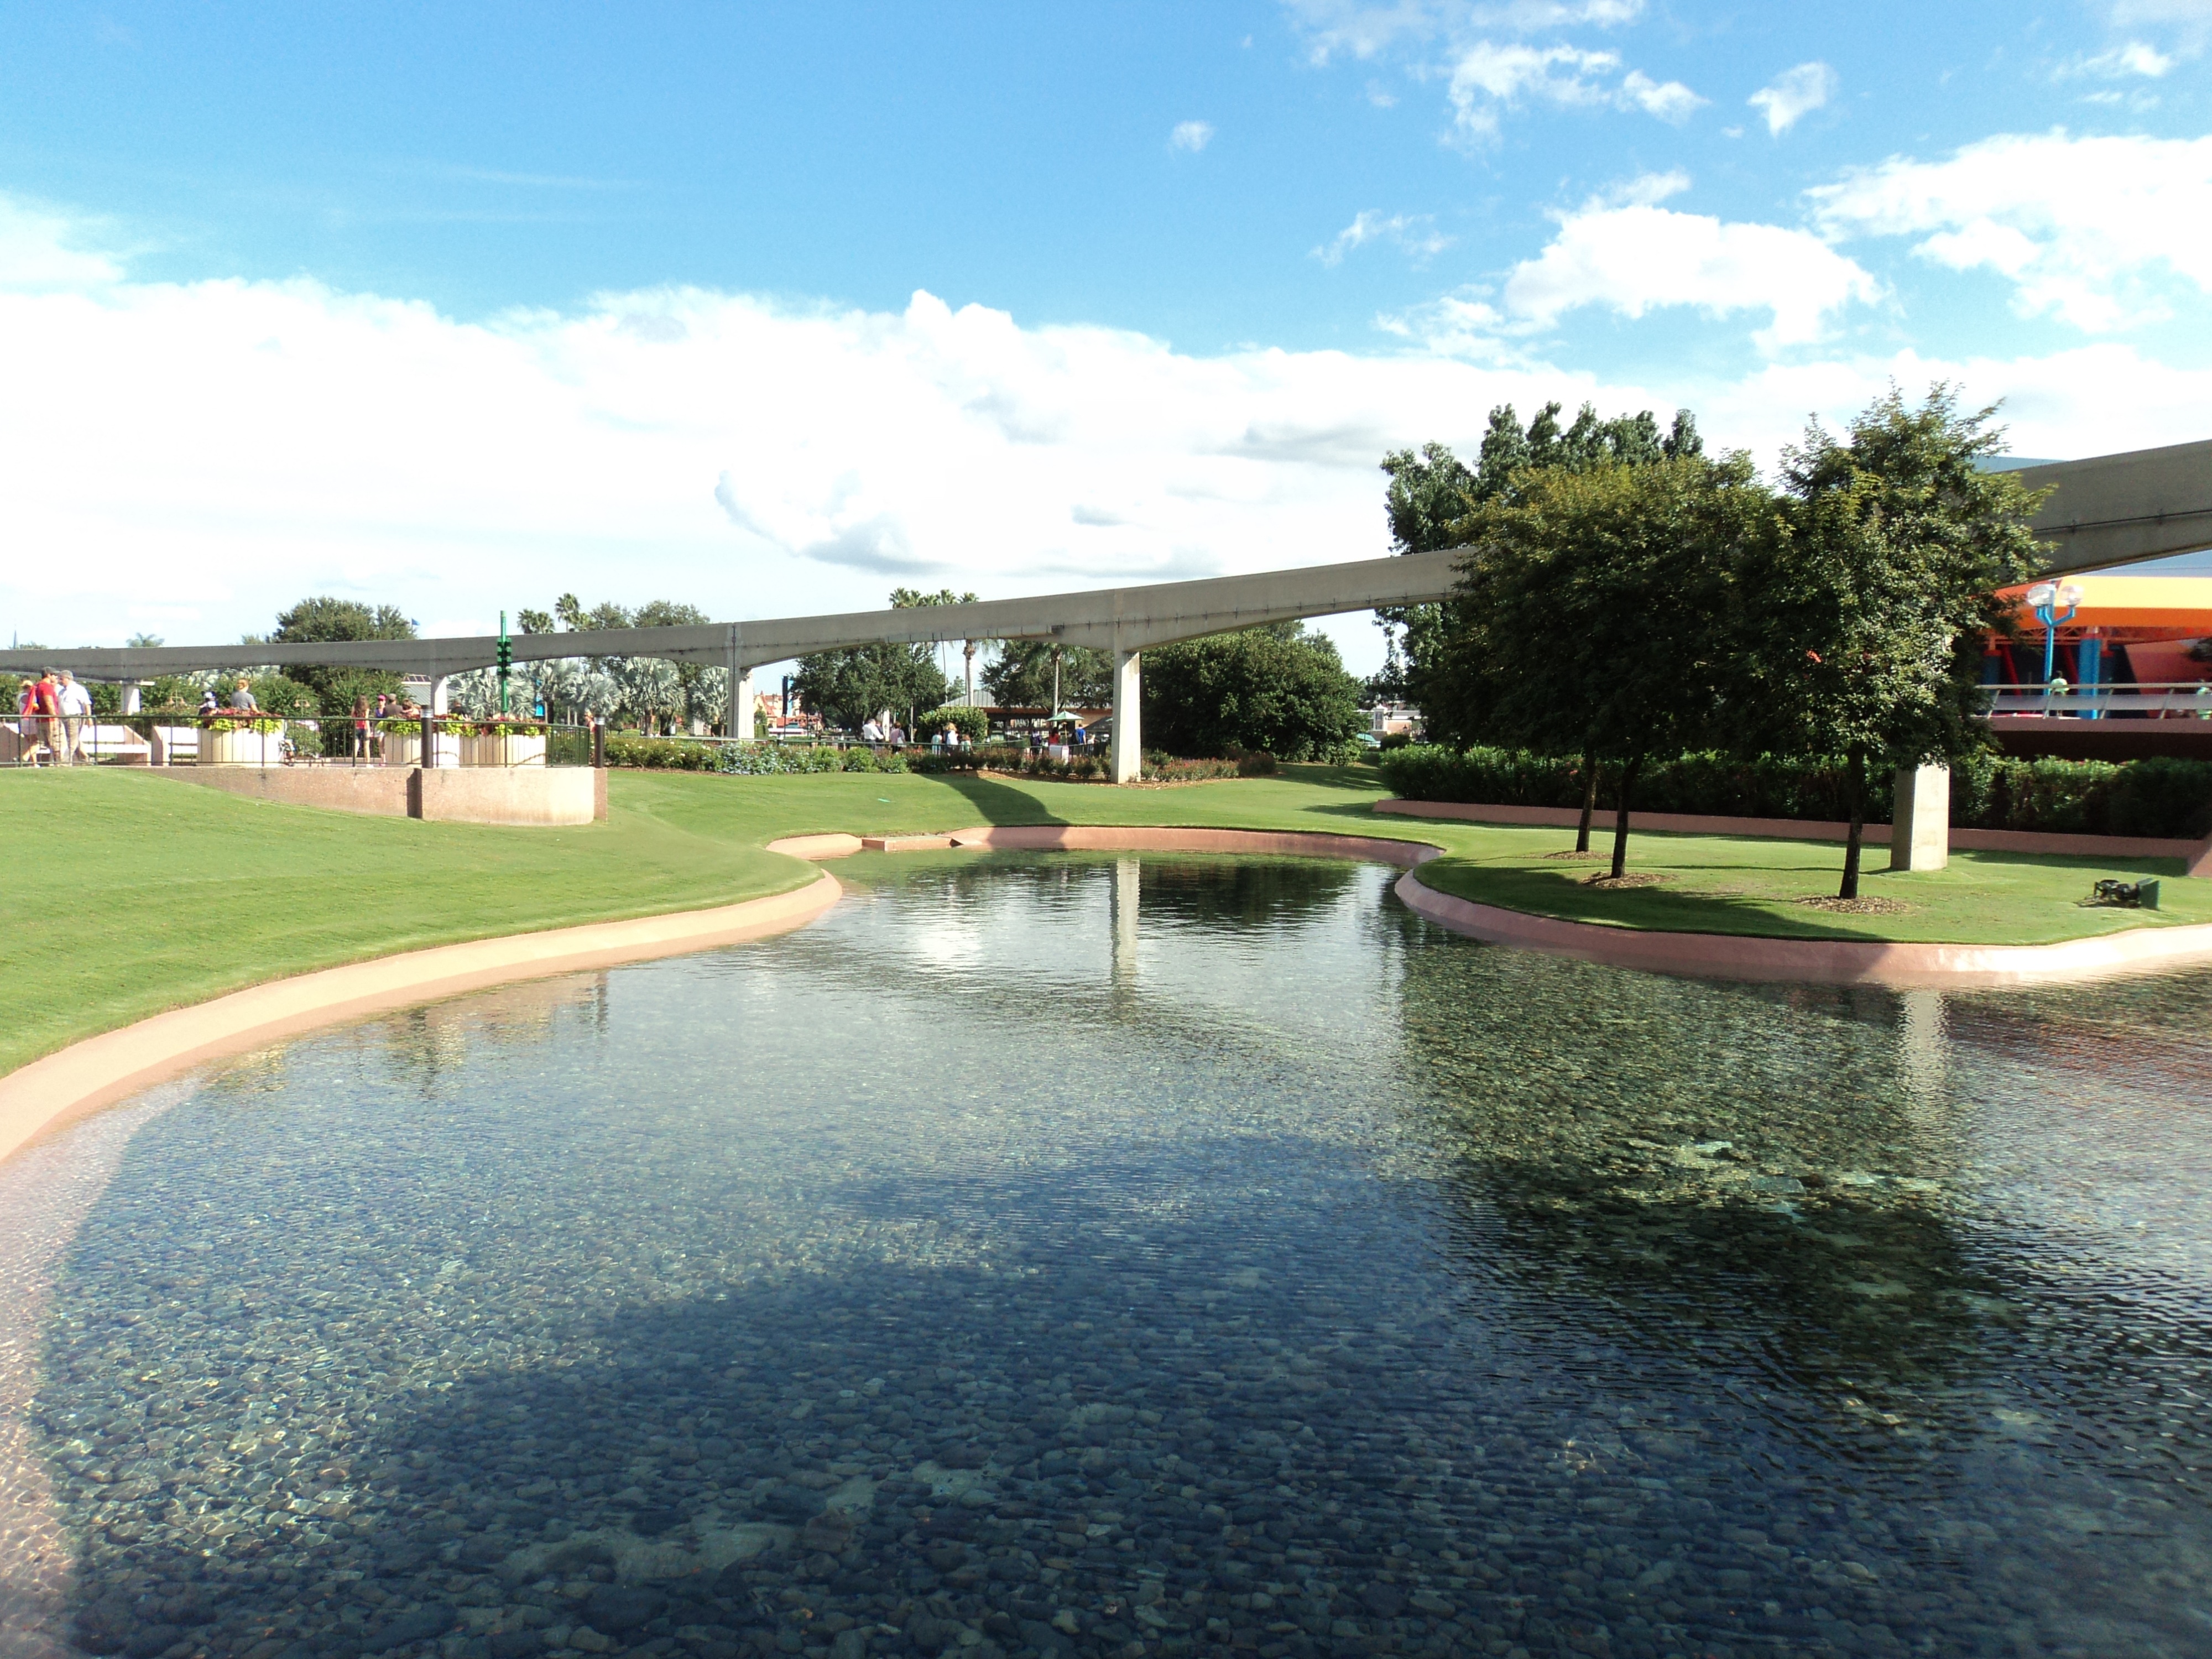
architecture, structure, lake, recreation, amusement park, swimming pool, property, waterway, disney, golf course, golf club, resort, estate, amusement, parks, reflecting pool, outdoor recreation, sport venue